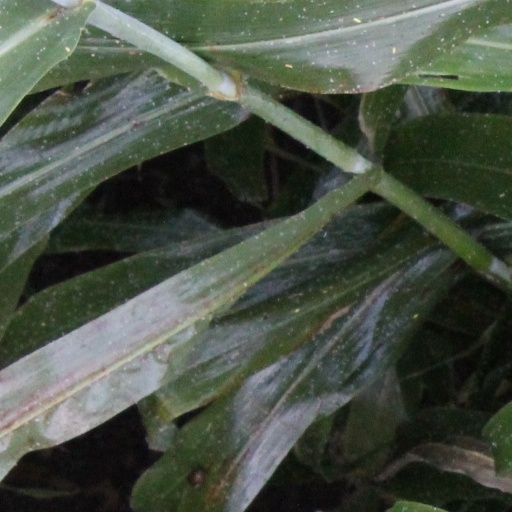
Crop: sorghum